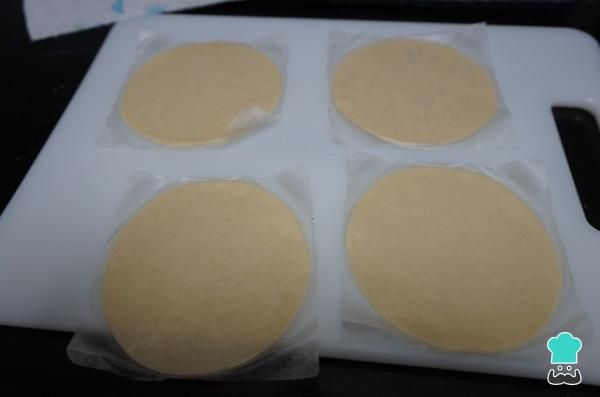
Preparamos las obleas para empanadillas sobre la encimera.